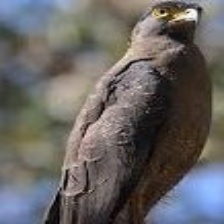
Species: CRESTED SERPENT EAGLE
Scientific name: SPILORNIS CHEELA